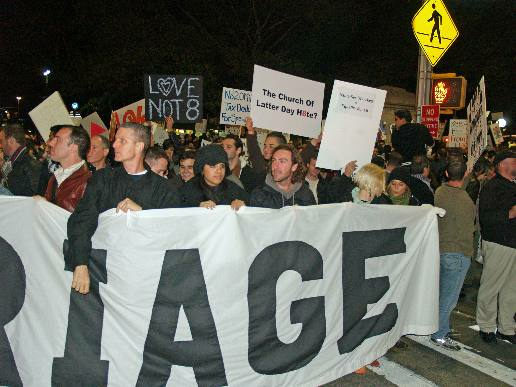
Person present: Yes